History of the Indianapolis Colts

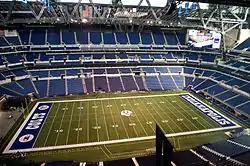
The Colts began playing home games at Lucas Oil Stadium in 2008.

After 24 years of playing at the RCA Dome, the Colts moved to their new home, Lucas Oil Stadium. The Colts began playing in Lucas Oil Stadium in the fall of 2008. In December 2004, the City of Indianapolis and Jim Irsay agreed to a new stadium deal that would benefit both the city and the team at an estimated cost of $675 million. In a deal estimated at $122 million, Lucas Oil won the naming rights to the stadium for 20 years.